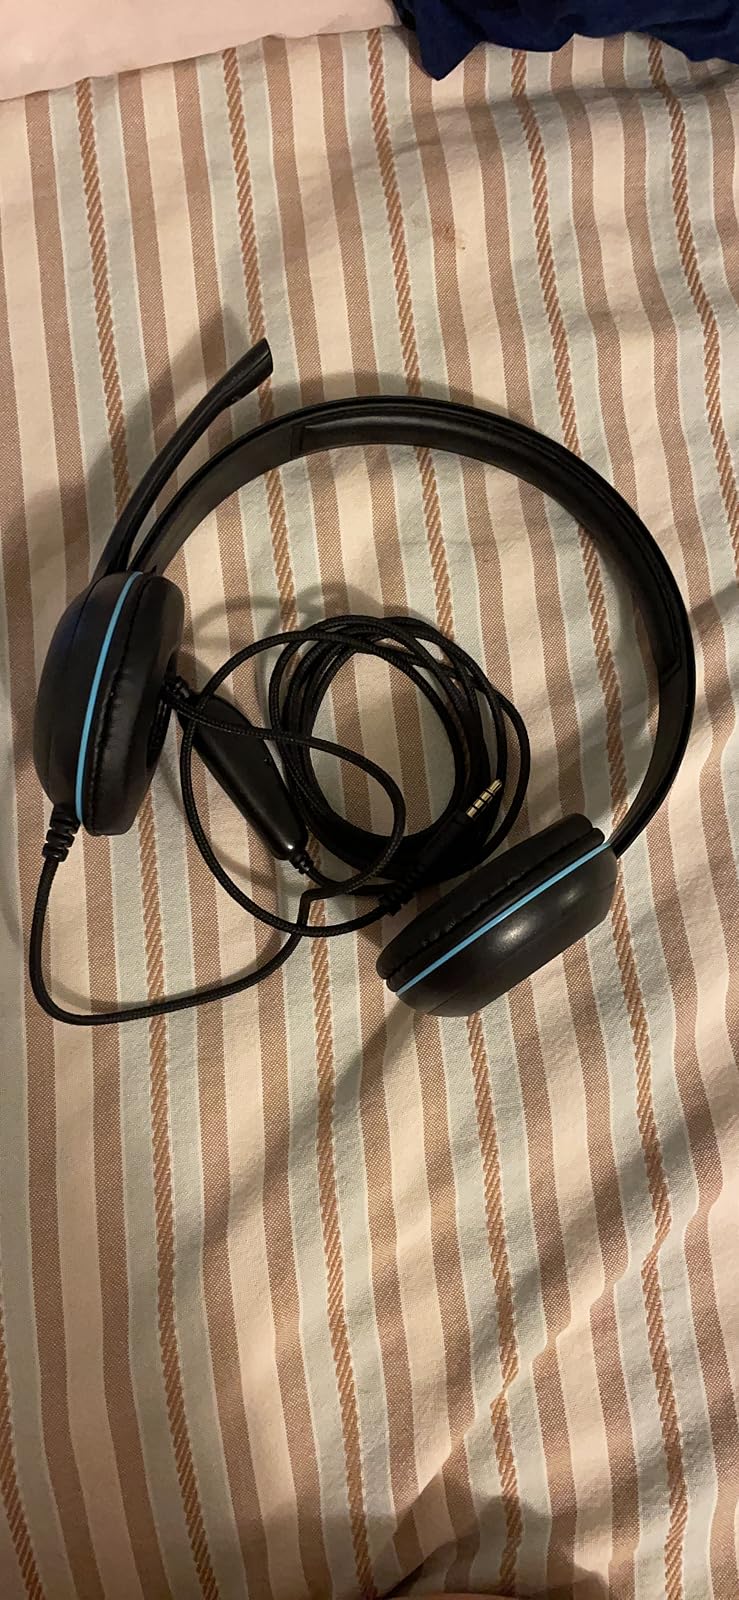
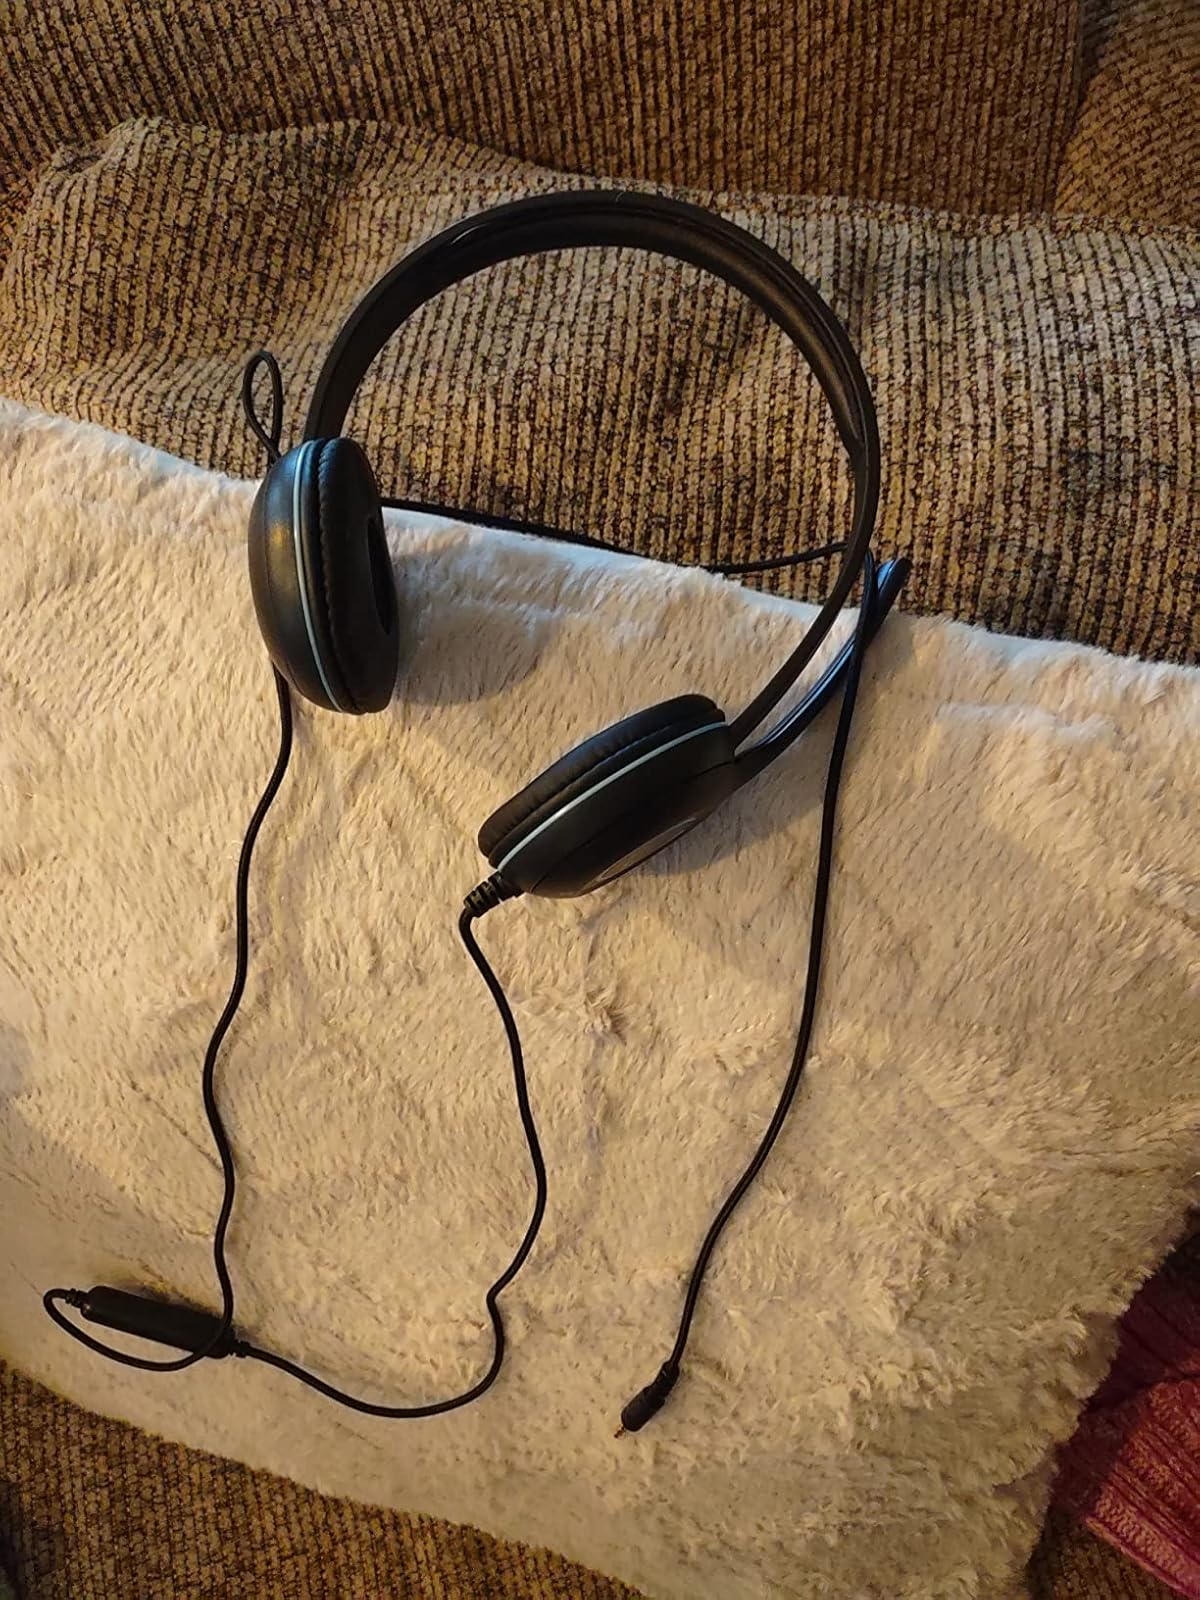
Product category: headphones
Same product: yes